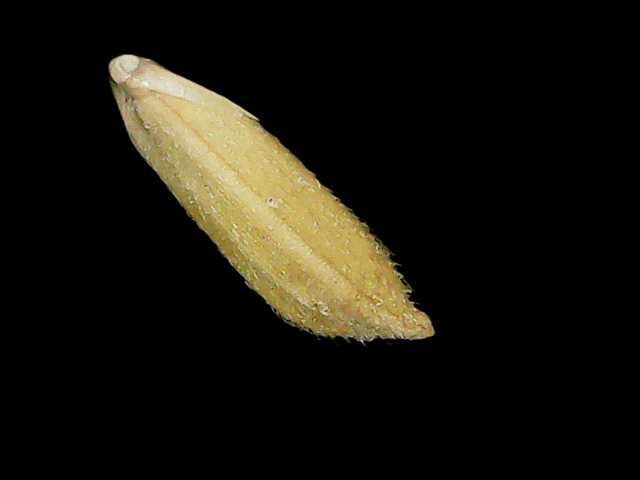
Rice variety: Binadhan17